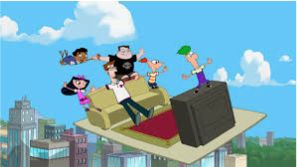
Portrait style: Cartoon Portrait